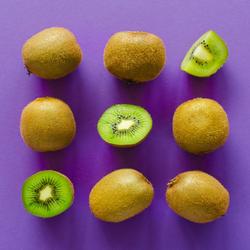
Label: Kiwi